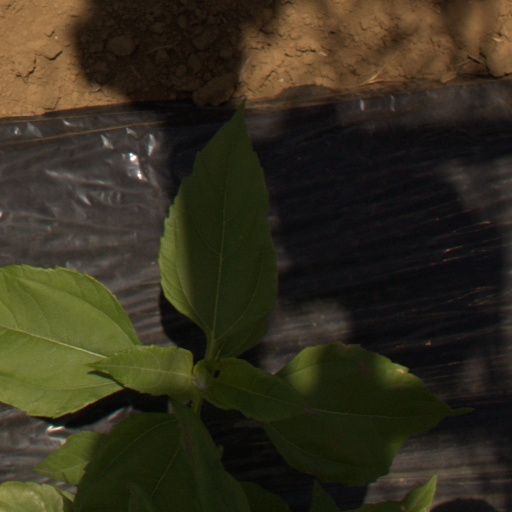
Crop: Jerusalem artichoke